William Burkitt (judge)

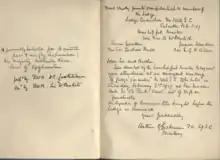
Induction of Emir Habibullah Khan IV of Afghanistan into masonry on 1 Feb 1907, by William Robert Burkitt and others.

An account of this highly unusual event was written at the time by Sir Henry McMahon. It was performed in an unusual style, the Emir taking all three ordinary degrees of masonry at once - a rare event rumoured to signify membership of the Roshaniya.